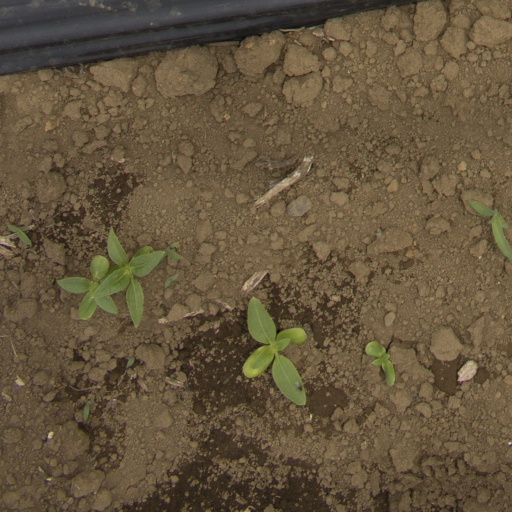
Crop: Jerusalem artichoke